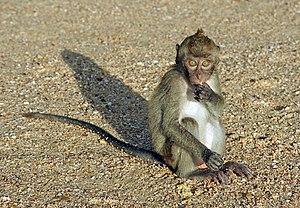
Un macaque crabier (Macaca fascicularis), photo prise à Ao Nang beach, Krabi, Thaïlande.